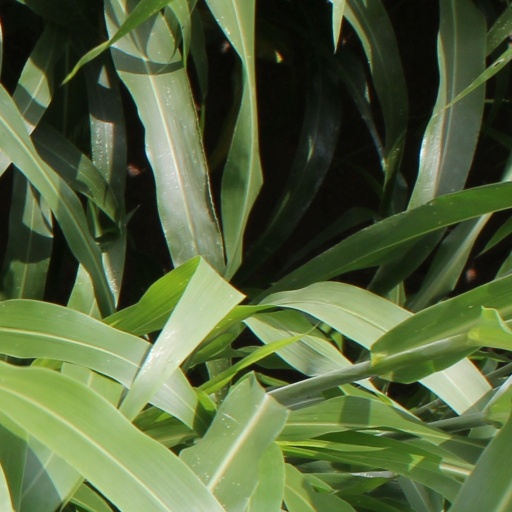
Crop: sorghum